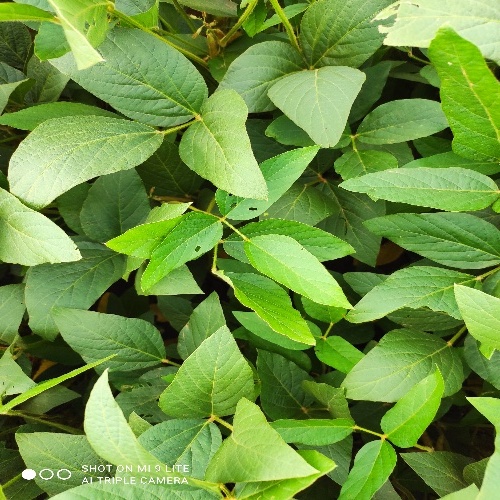
Label: Diabrotica_speciosa